Itō Jinsai

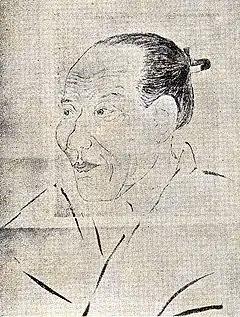
Itō Jinsai drawn by his student

, who also went by the pen name Keisai, was a Japanese Confucian philosopher. He is considered to be one of the most influential Confucian scholars of seventeenth century Japan, and the Tokugawa period (1600–1868) generally, his teachings flourishing especially in Kyoto and the Kansai area through the final years of the Tokugawa shogunate.